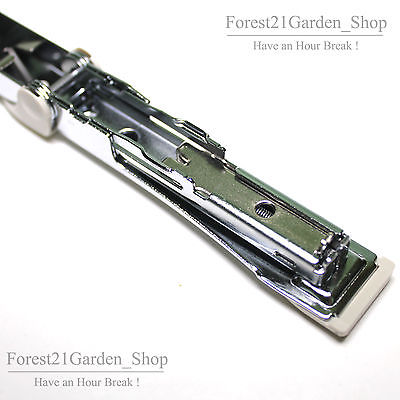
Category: stapler